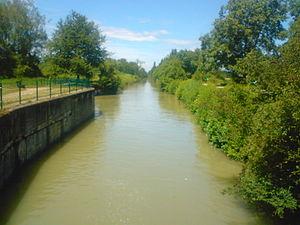
Le canal de Huningue à Saint-Louis vers Kembs-Niffer